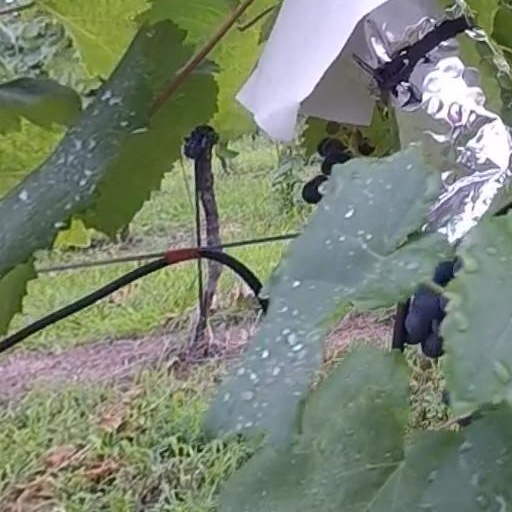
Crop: grape